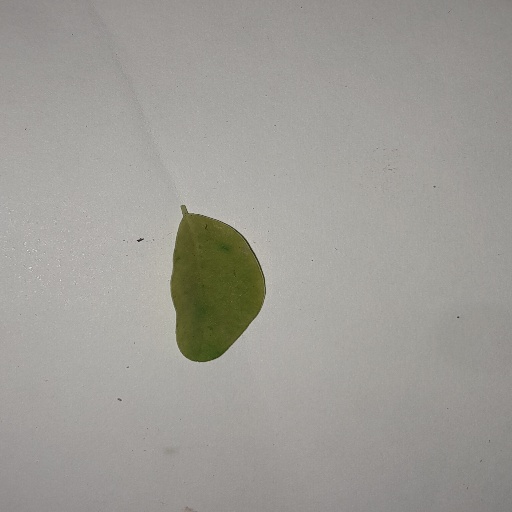
Species: Sojina
Leaf condition: Yellow Leaf